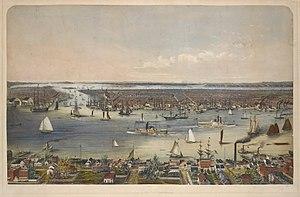
Giuseppe Garibaldi, né Joseph Marie Garibaldi le 4 juillet 1807 à Nice et mort à Caprera le 2 juin 1882, est un général, homme politique et patriote italien. Il est considéré, avec Camillo Cavour, Victor-Emmanuel II et Giuseppe Mazzini, comme l’un des « pères de la patrie » italienne.
New York, officiellement nommée City of New York, connue également sous les noms et abréviations de New York City ou NYC, et dont le surnom le plus connu est The Big Apple, est la plus grande ville des États-Unis en nombre d'habitants et l'une des plus importantes du continent américain. Elle se situe dans le Nord-Est du pays, sur la côte atlantique, à l'extrémité sud-est de l'État de New York. La ville de New York se compose de cinq arrondissements appelés boroughs : Manhattan, Brooklyn, Queens, le Bronx et Staten Island. Ses habitants s'appellent les New-Yorkais.
La période de la fin du XVIIIᵉ siècle au milieu du XIXᵉ siècle est fondamentale pour comprendre le pays : la guerre d'indépendance des États-Unis, l'industrialisation et la guerre de Sécession ont marqué et préparé l'ascension de la puissance américaine.